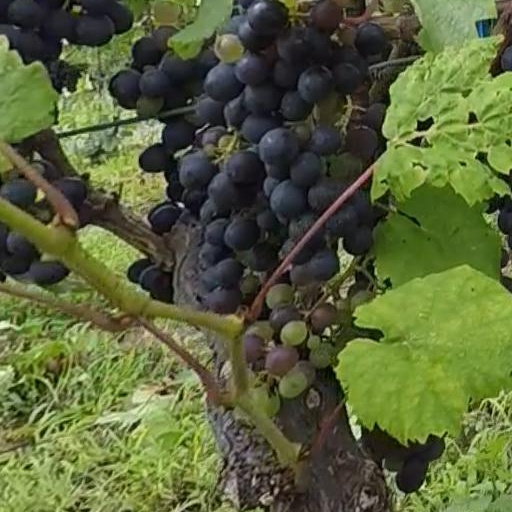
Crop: grape